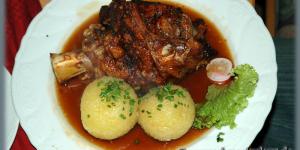
codillo de cerdo asado